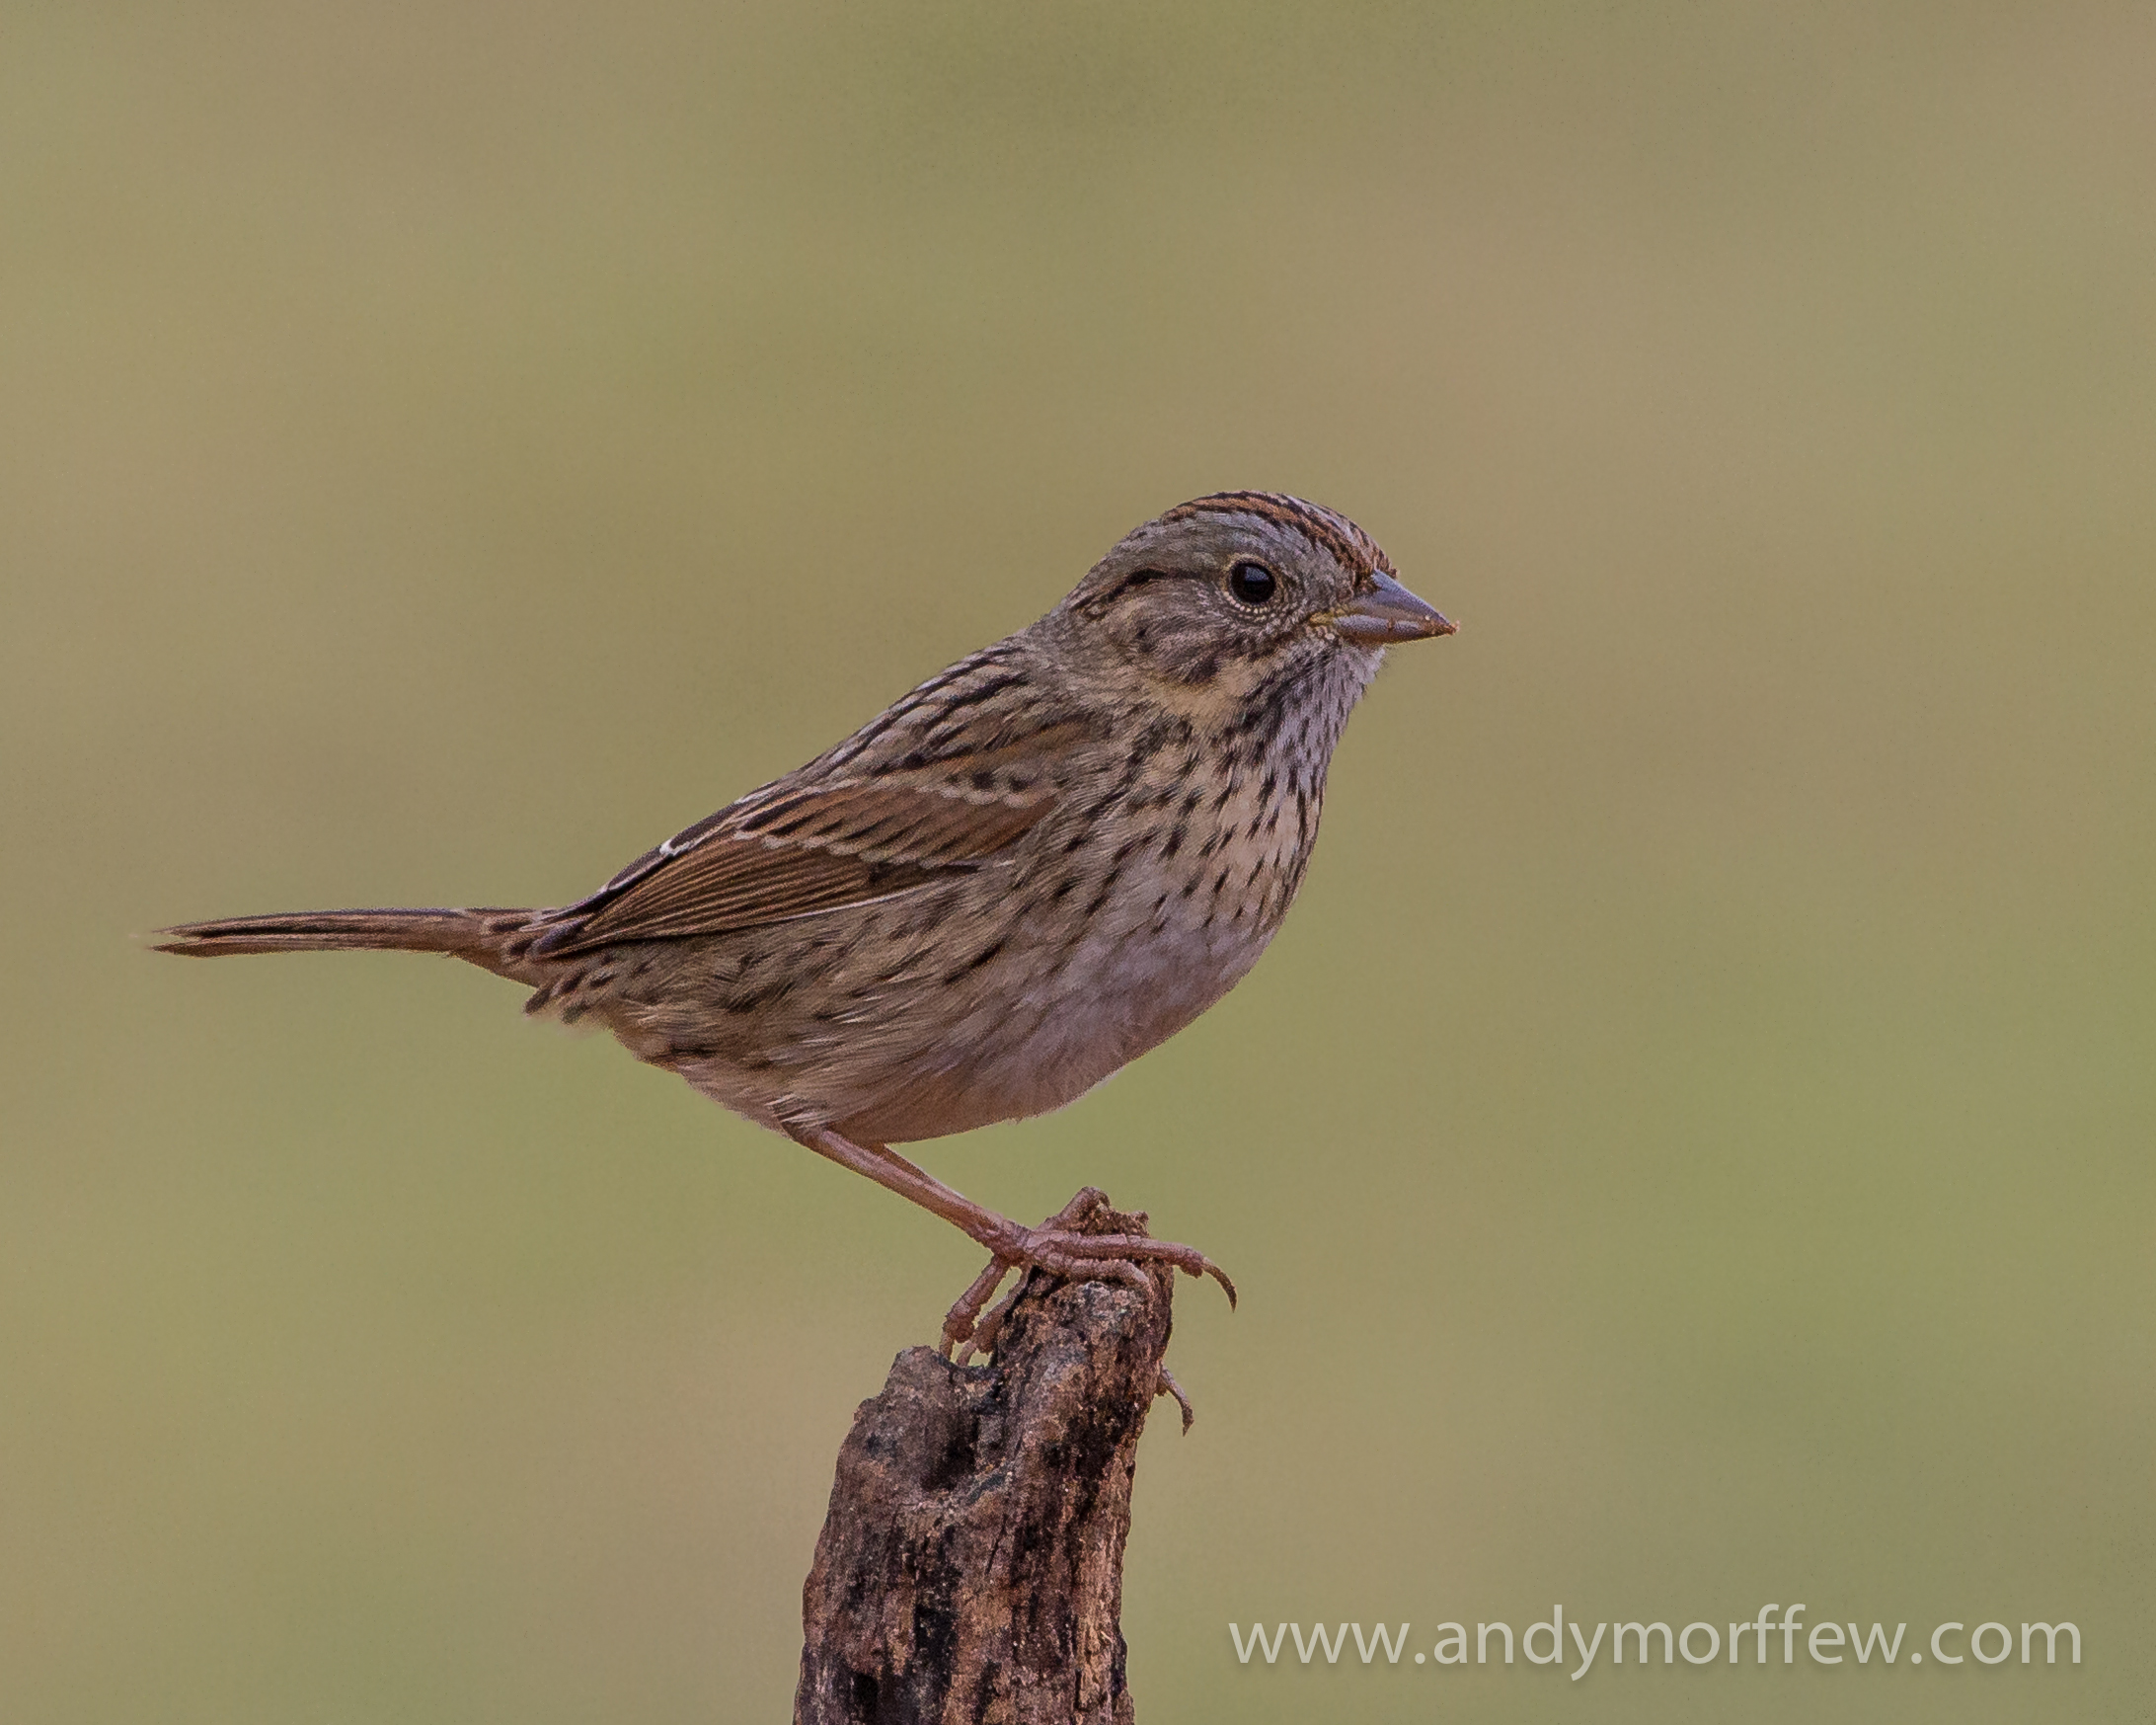
branch, bird, wildlife, beak, robin, fauna, vertebrate, sparrow, texas, finch, blackbird, andymorffew, morffew, naturethroughthelens, americansparrows, lincolnssparrow, brambling, wren, lark, house sparrow, old world flycatcher, perching bird, emberizidae, nightingale, house finch, ortolan bunting